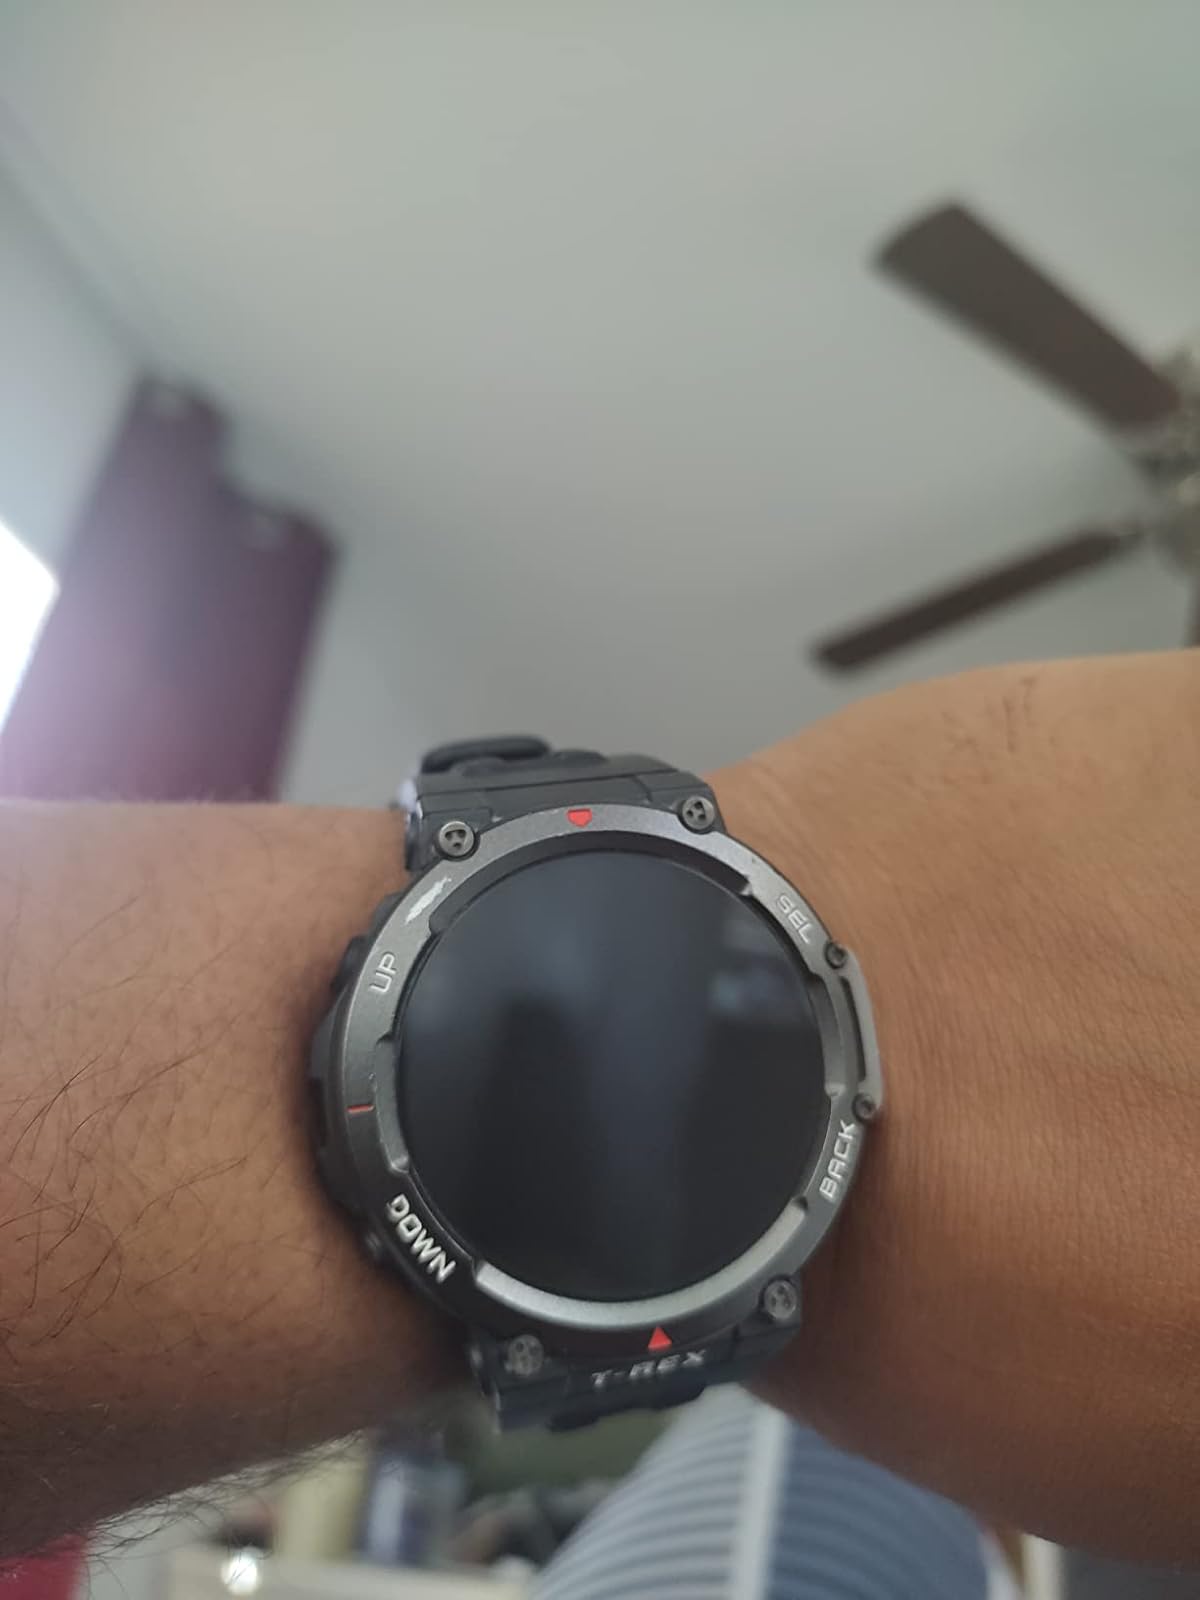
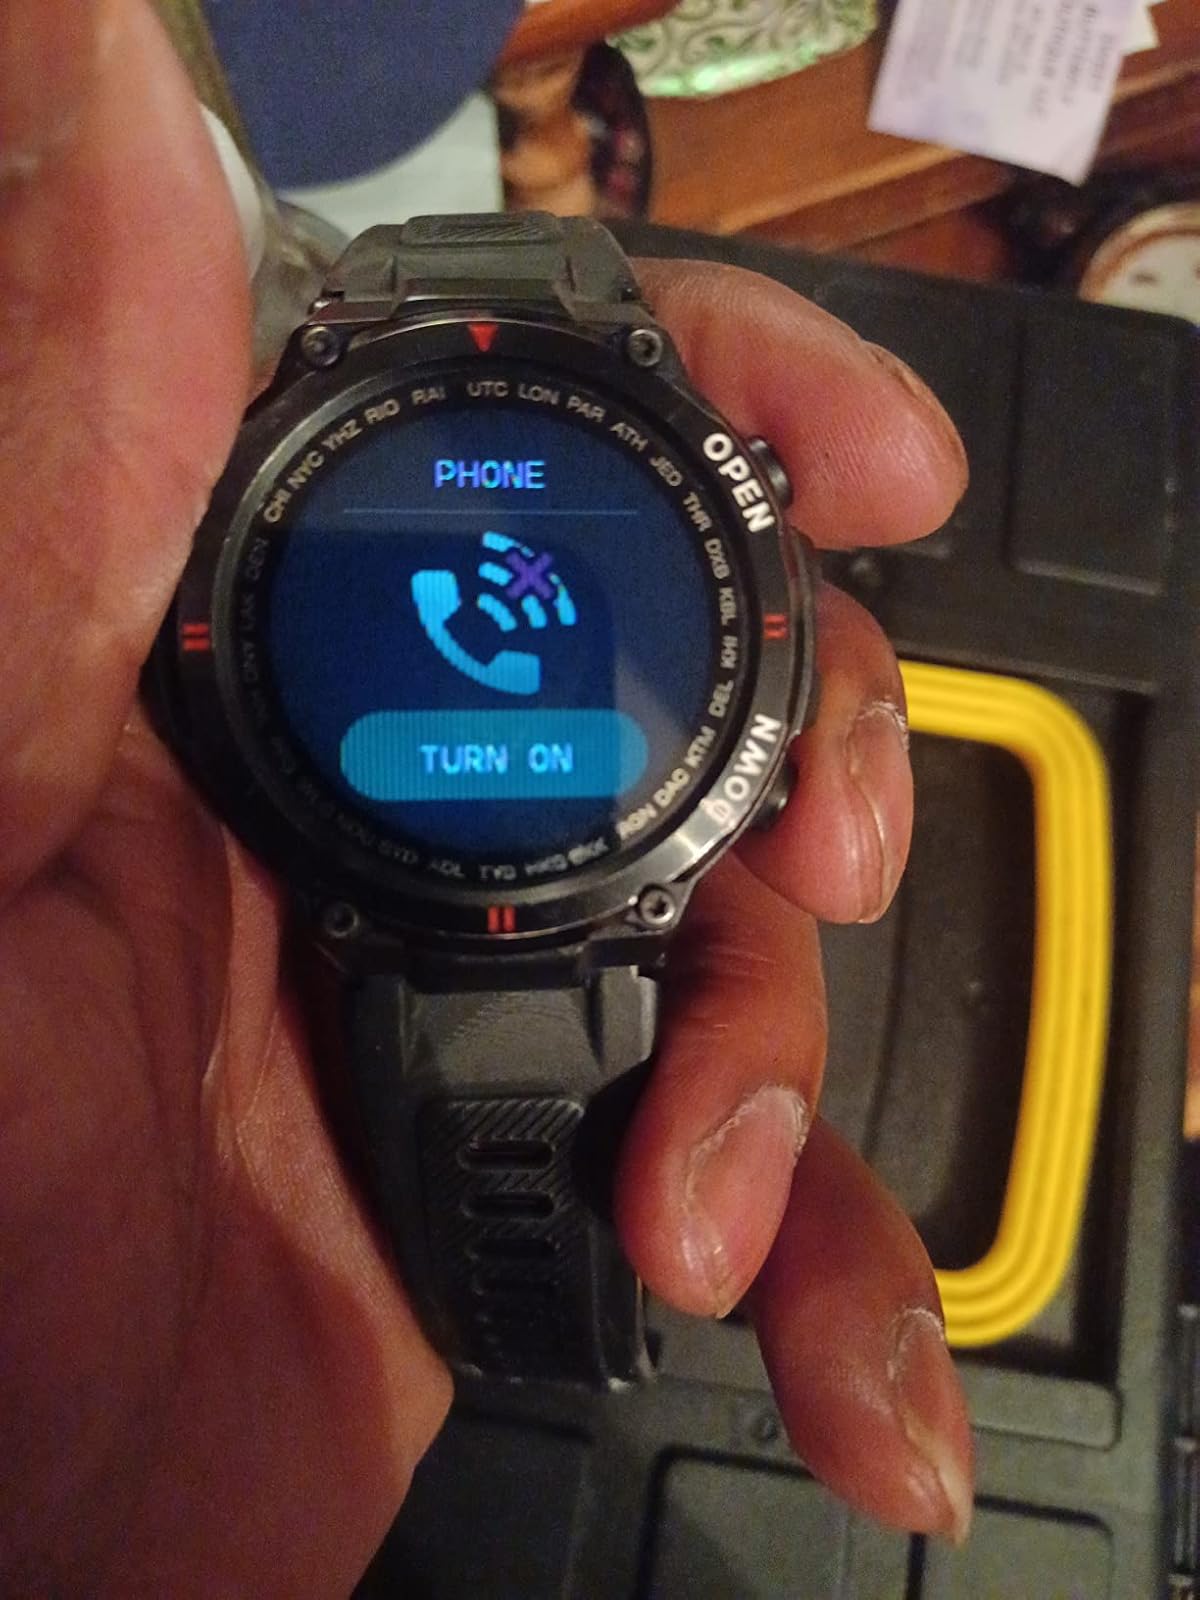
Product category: smartwatch
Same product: no